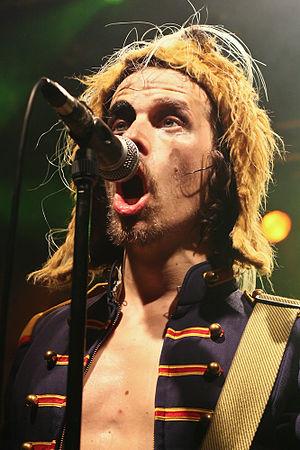
Bonaparte est un groupe de rock allemand, originaire de Berlin. Formé en 2006, il est animé par l'artiste, désormais suisse, Tobias Jundt. Il est réputé pour ses spectacles visuels punk.